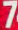
Number: 7